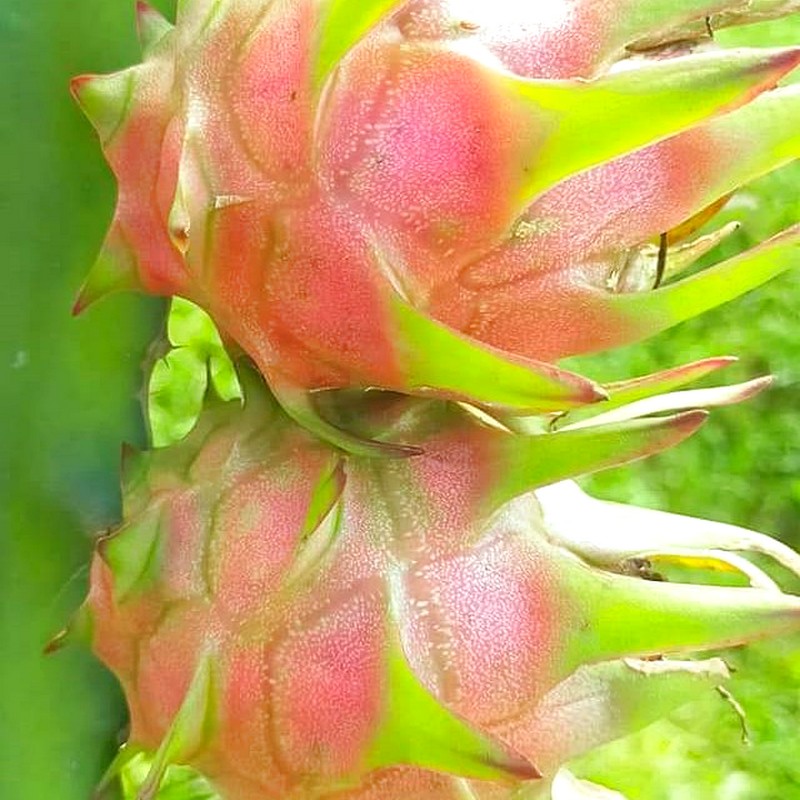
Label: Fresh Dragon Fruit